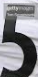
Number: 5